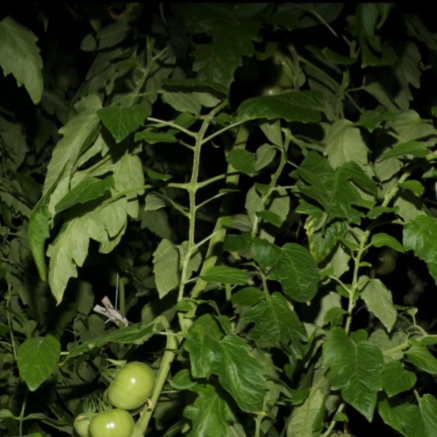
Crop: tomato